Curaçao

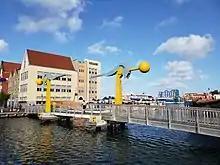
Smith brug over the Waaigat

On 30 June 2014, Curaçao was deemed to have an Inter-Governmental Agreement (IGA) with the United States of America with respect to the "Foreign Account Tax Compliance Act" of the United States of America. The Tax Information Exchange Agreement signed in Washington, D.C., on 17 April 2002 between the U.S. and the Kingdom of the Netherlands includes Curaçao, and was updated with respect to Curaçao in 2014, taking effect in 2016.